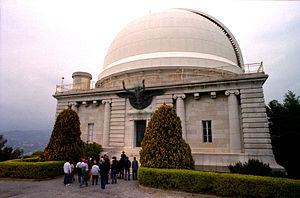
L'histoire de la tour Eiffel relate les origines et la construction du monument parisien.
Cet article recense les monuments historiques de Nice, en France.
L'université de Paris fut recréée en 1896 comme regroupement de la faculté des sciences, de la faculté des lettres, de la faculté de droit, de la faculté de médecine, de la faculté de théologie protestante et de l’École supérieure de pharmacie. Elle fut dissoute fin 1970 pour laisser place à treize universités indépendantes.
Le mont Gros est une colline à Nice, s'élevant à 375 m d'altitude.
L'Observatoire de Nice est un observatoire astronomique situé à Nice, au sommet du Mont Gros, à 370 mètres d'altitude et au cœur d'une forêt de trente-cinq hectares. Le coût de sa construction fut entièrement pris en charge par le banquier et philanthrope Raphaël-Louis Bischoffsheim. L'architecte Charles Garnier conçut les 15 bâtiments d'origine. Il réalisa la base de la grande coupole, l'ingénieur Gustave Eiffel réalisa la coupole abritant la lunette principale.